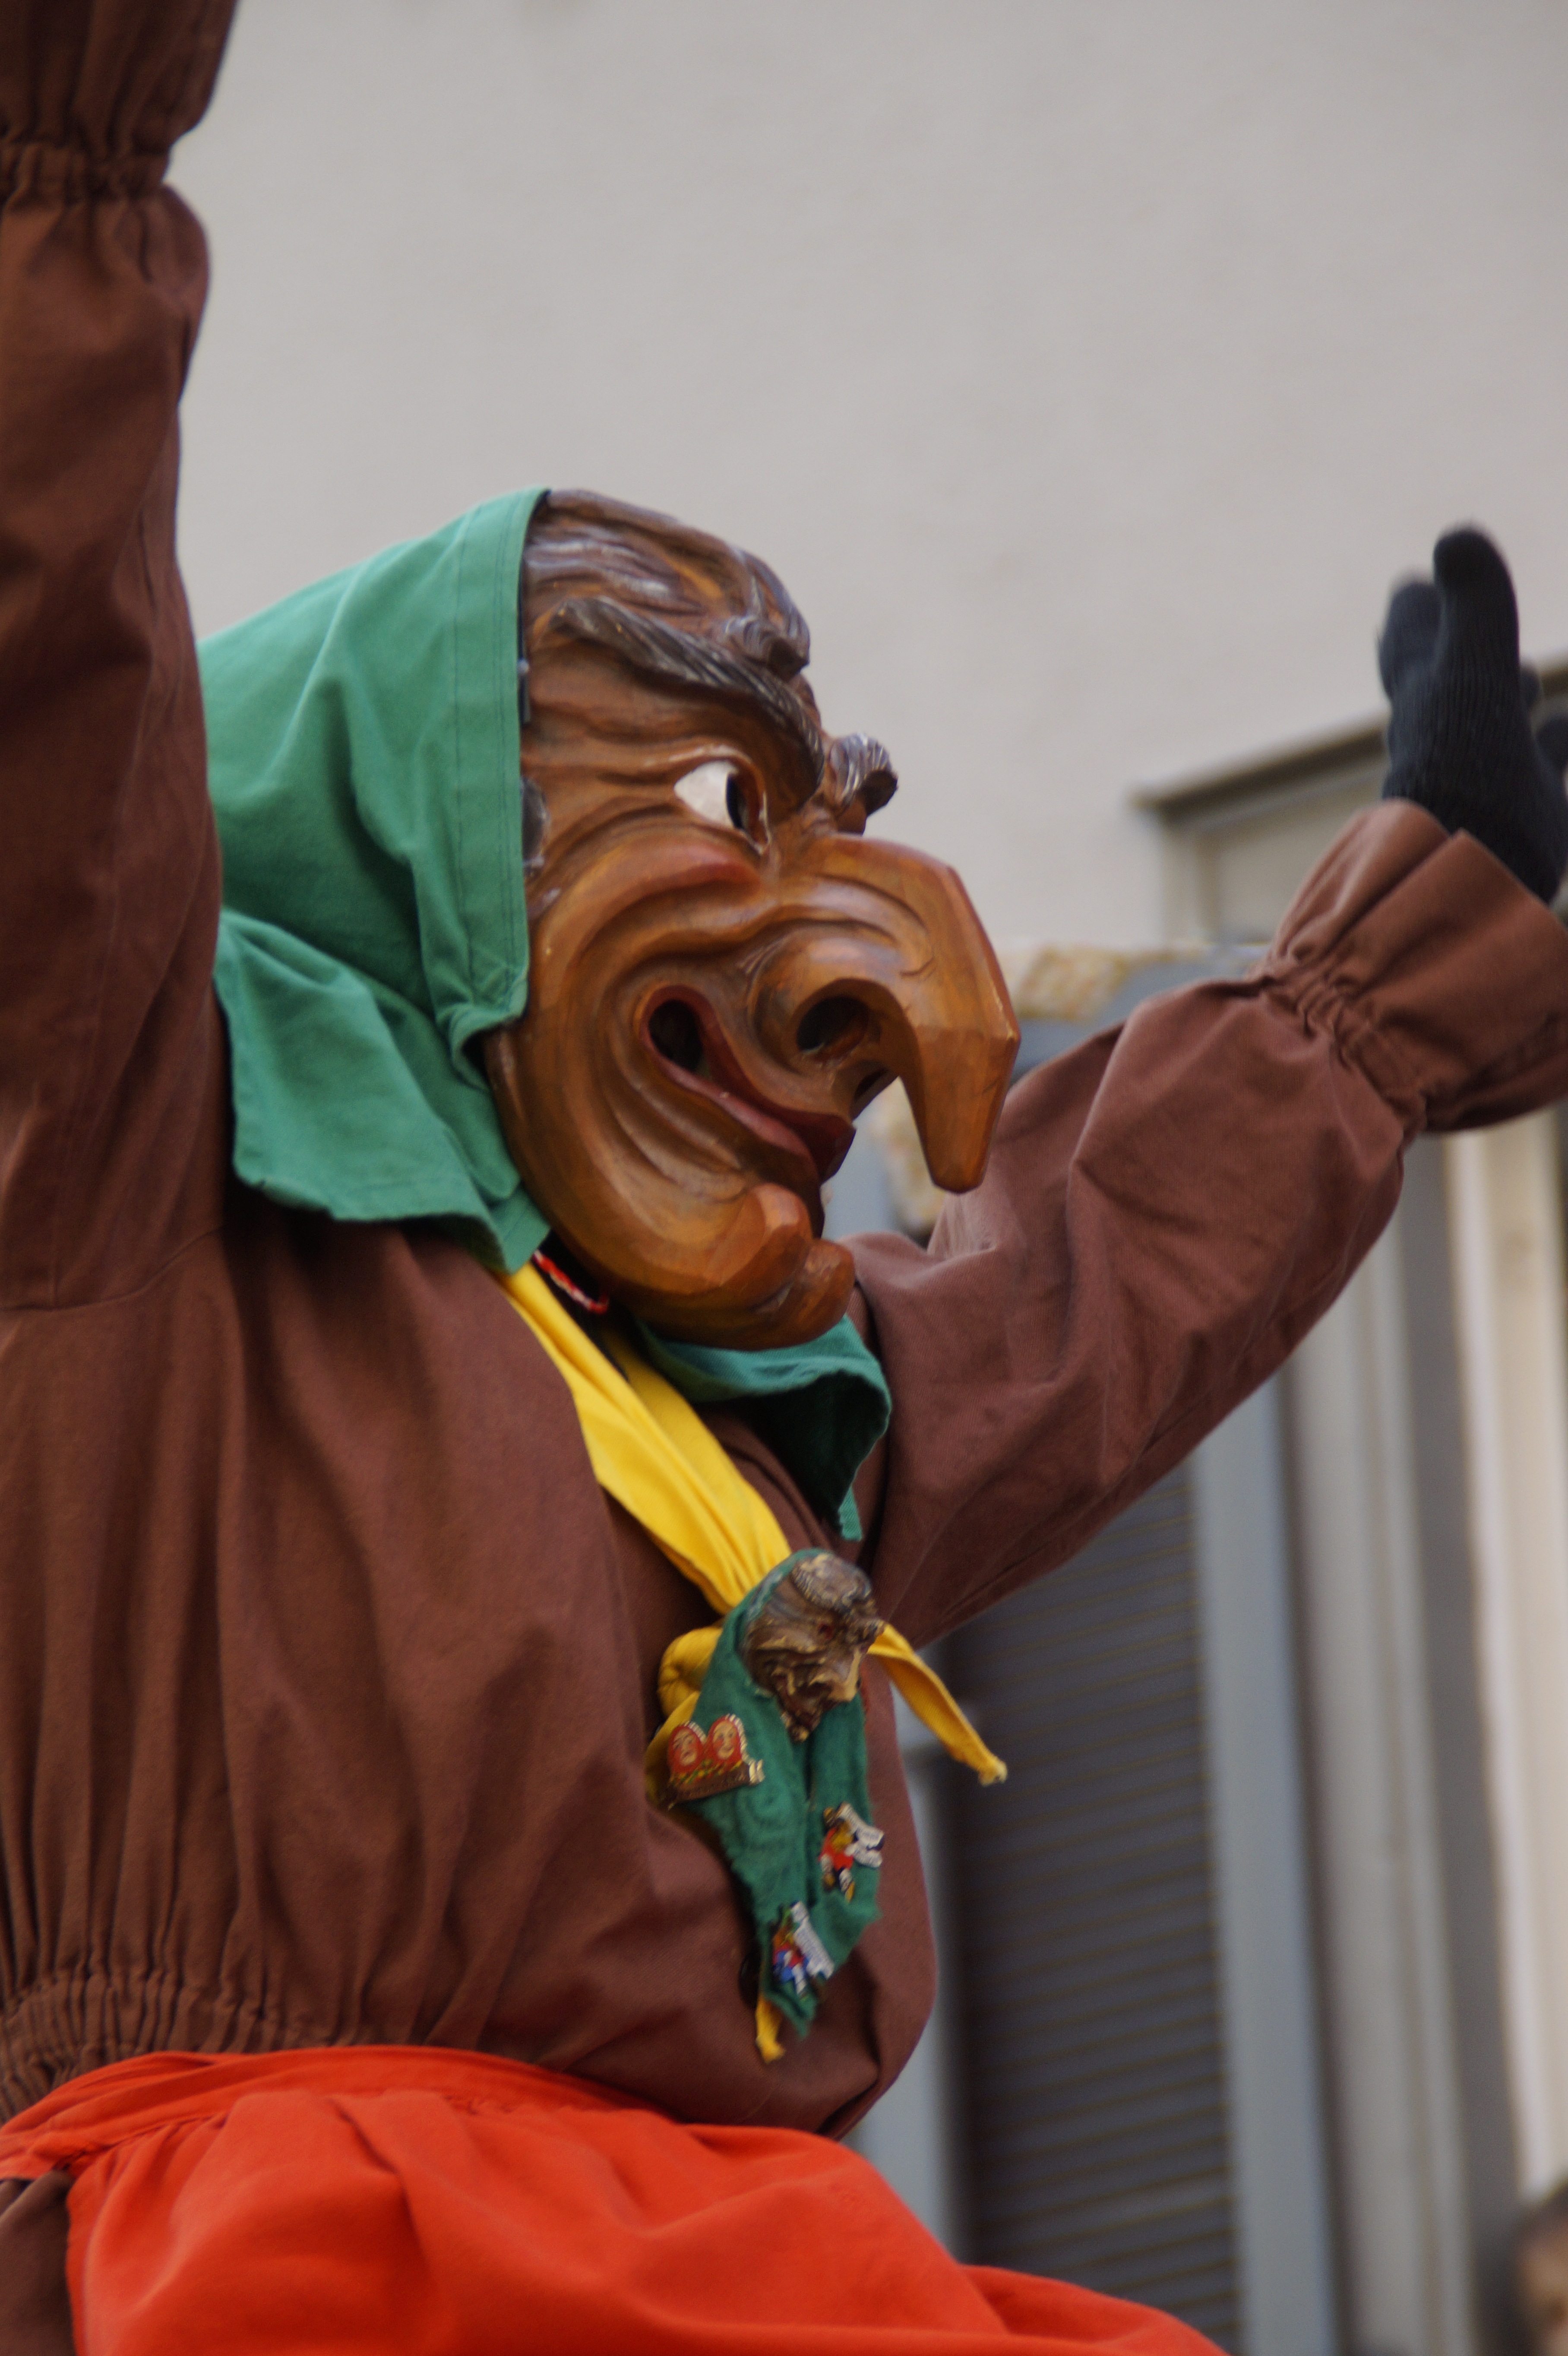
person, woman, wave, monument, female, statue, portrait, carnival, color, religion, human, close, dressed up, face, sculpture, art, mask, figure, temple, move, germany, carved, custom, carving, tradition, costume, masquerade, panel, larva, customs, fool, the witch, baden wurttemberg, fasnet, fools jump, swabian alemannic, haes, haestraeger, guild group, strassenfasnet, carnival parade, wooden mask, fools guild